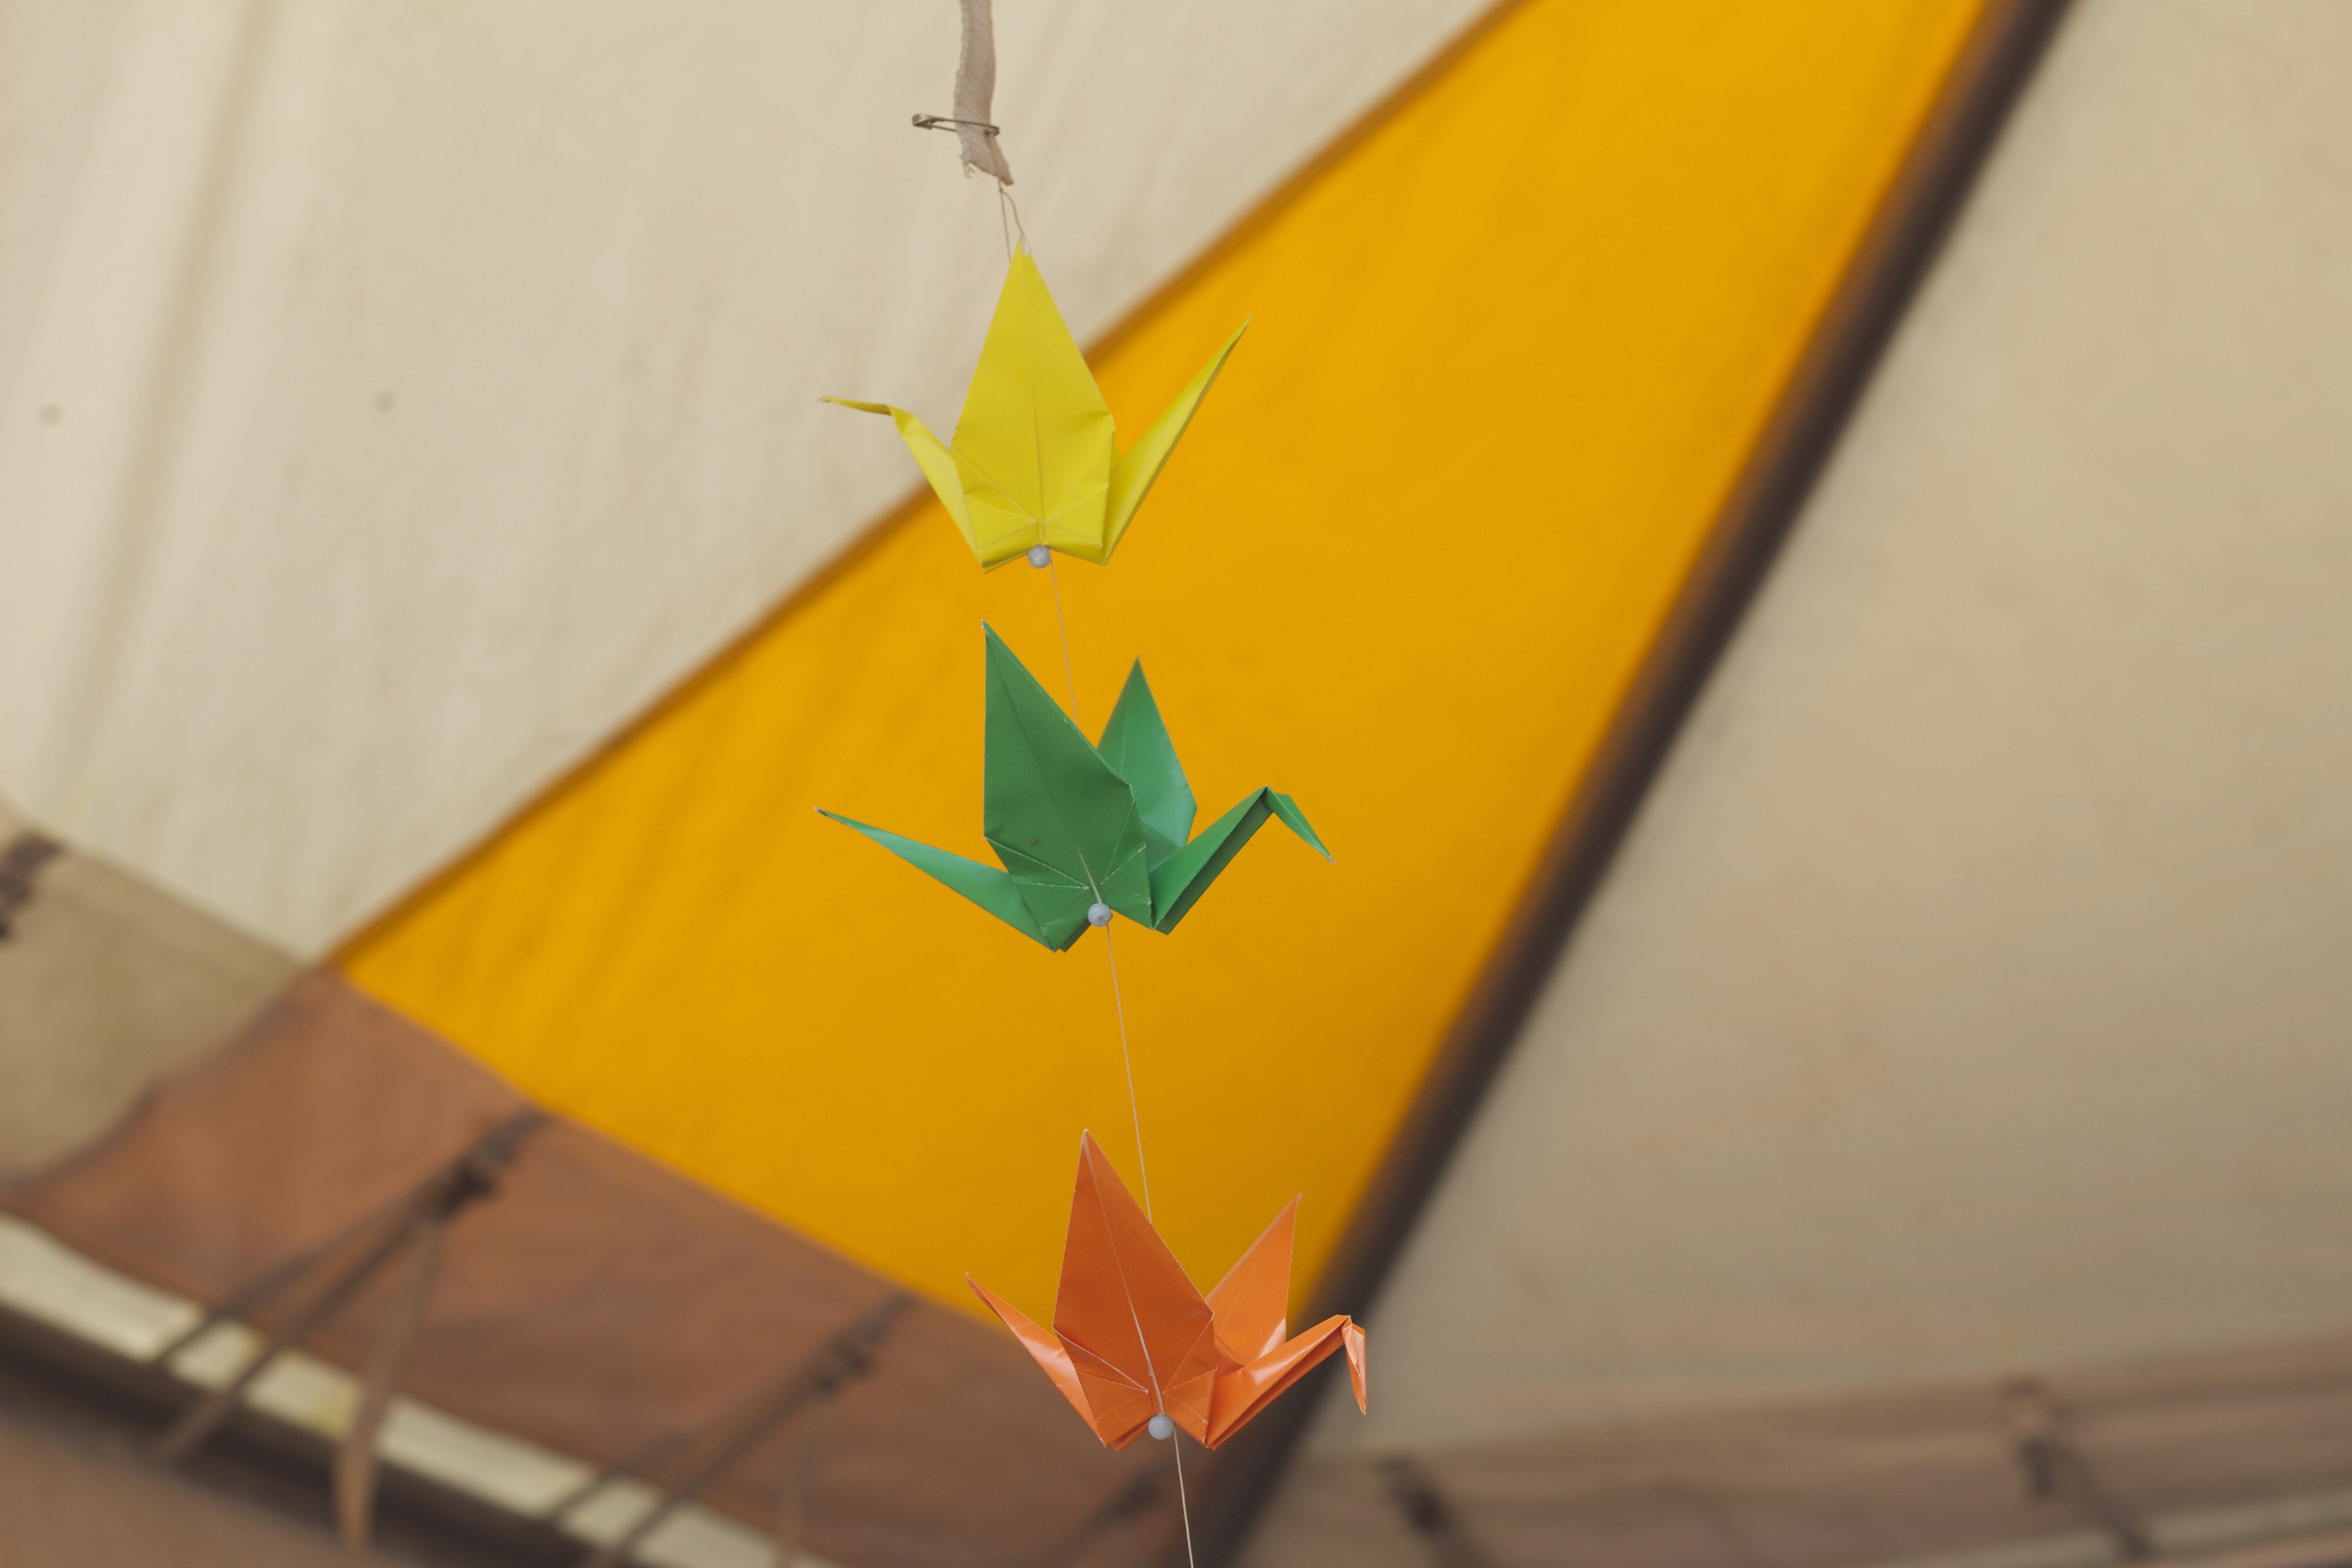
bird, wing, leaf, decoration, line, green, color, yellow, japan, toy, art, pigeon, japanese, shape, origami, surfing equipment and supplies